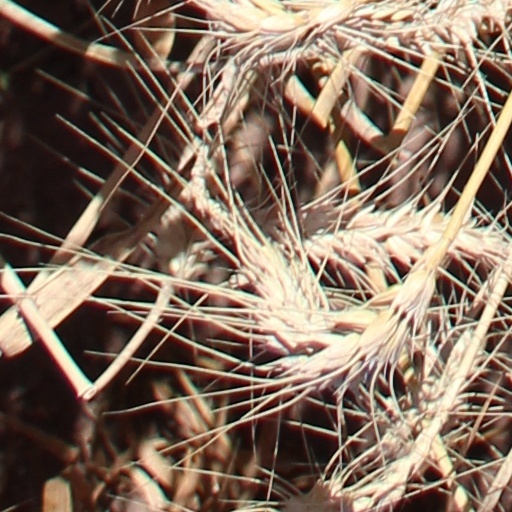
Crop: wheat